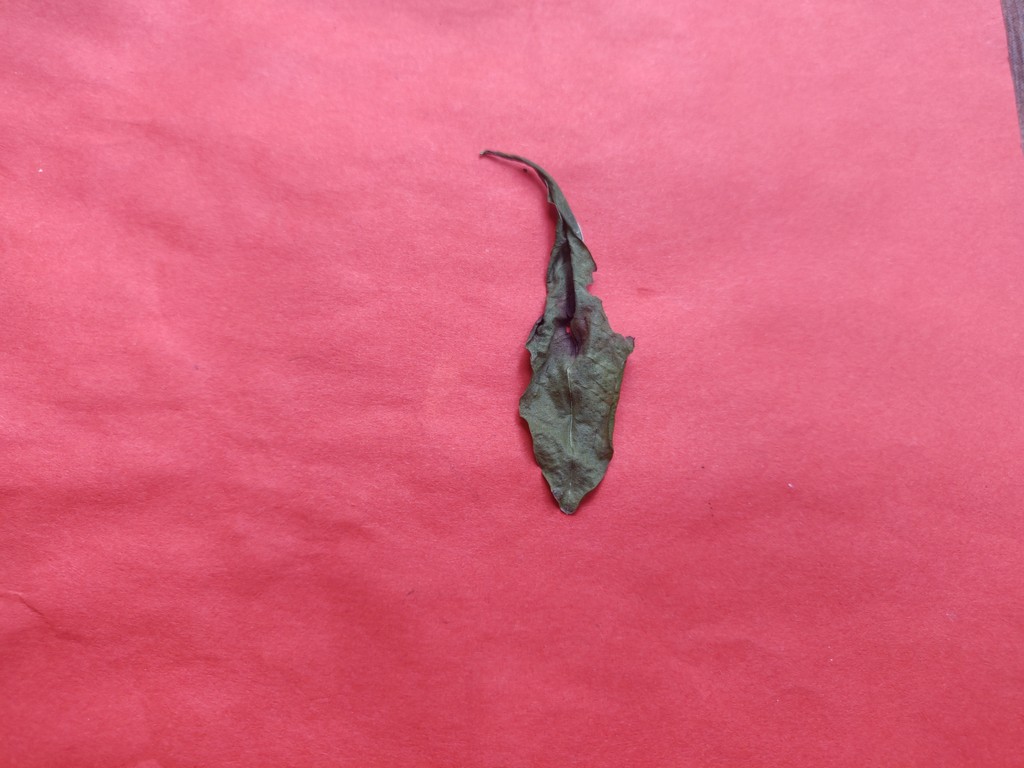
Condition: Dried
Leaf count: single
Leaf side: unknown